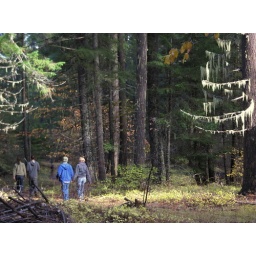
walking in the woods near Abe and Jenny's house on a lovely Saturday afternoon.